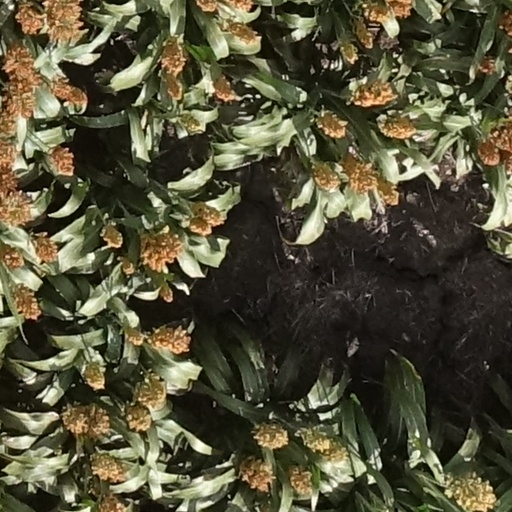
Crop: sorghum